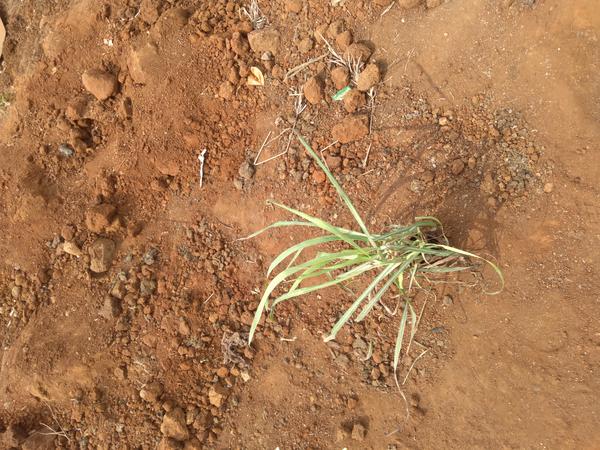
Plant: Lemon_grass